Manchester Art Gallery

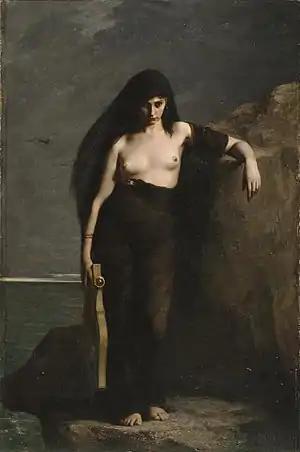
Charles Mengin (1877) "Sappho"

The gallery has a fine art collection consisting of more than 2,000 oil paintings, 3,000 watercolours and drawings, 250 sculptures, 90 miniatures and around 1,000 prints. It owns more than 13,000 decorative art objects including ceramics, glass, enamels, furniture, metalwork, arms and armour, wallpapers, doll houses and related items. The oldest object is an Egyptian canopic jar from circa 1100 BC.